Sea Fencibles (United States)

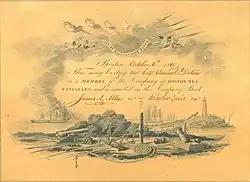
Certificate of membership of Boston Sea Fencibles dated 1819. Preserved in the United States Marine Corps Archive.

A similar company was raised in Boston in early 1814, comprising unemployed merchant seamen alongside wealthier men seeking more interesting service than that offered by land-based militia. For the Boston company, Fencibles service was elevated to something greater than a purely military role. In addition to coastal defence activities, members of the Boston Sea Fencibles were exhorted to engage in charitable and community works as part of a public obligation to society. According to the constitution, no decent inhabitant of New England could "justly withdraw himself or decline to render, with promptitude and zeal, his utmost services" through involvement with the Fencibles.